Maazee

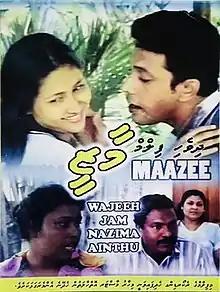
Official film poster

Maazee is a 2000 Maldivian drama film directed by Mohamed Ali Manik. Produced by Feeroz Audio, the film stars Ismail Wajeeh, Jamsheedha Ahmed, Mariyam Nazima, Ali Shimree and Aminath Rasheedha in pivotal roles.